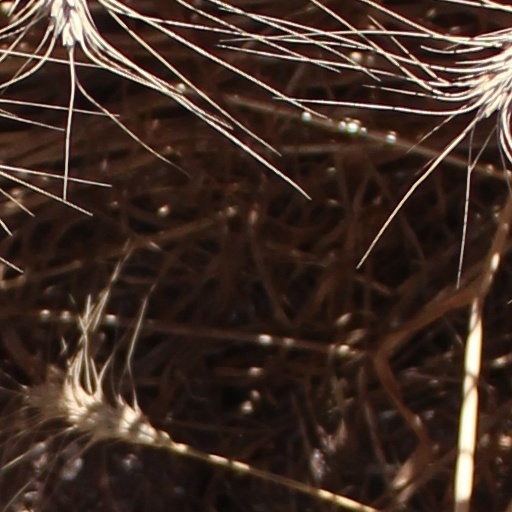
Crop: wheat